Mazda Luce

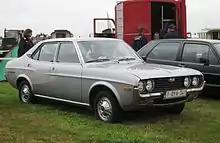
Mazda 929 sedan (LA2; Europe)

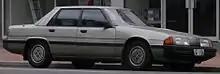
Hardtop sedan

The first Mazda 929 was introduced in 1973, as an export name for the piston-engined second generation Mazda Luce. The first generation Luce had been called the "Mazda 1500" or "Mazda 1800" in export markets, but as engines of different displacement were beginning to be used across lines, such a naming philosophy would have soon become confusing. The 929/Luce was a large (for Japan) coupé, sedan, and station wagon powered by a 1769 cc Mazda VB engine. Output was and .